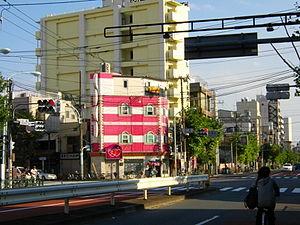
San'ya est un quartier de l'arrondissement de Taitō à Tokyo.